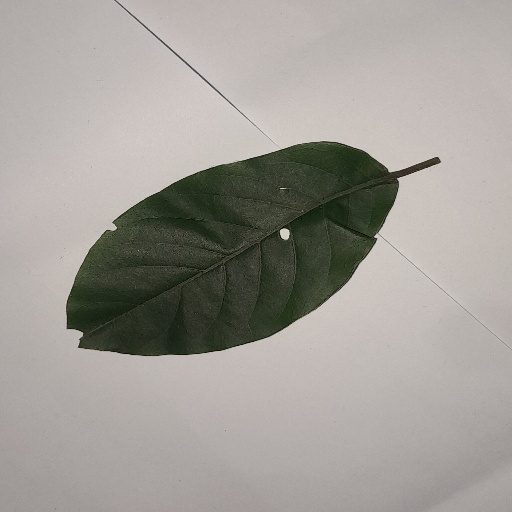
Species: HariTaki
Leaf condition: Shot Hole